Safavid Iran

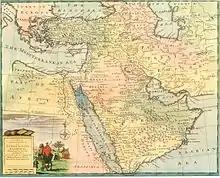
Part of the Safavid Persian Empire (on right), the Ottoman Empire, and West Asia in general, Emanuel Bowen, 1744–52

Abbas was able to begin gradually transforming the empire from a tribal confederation to a modern imperial government by transferring provinces from "mamalik" (provincial) rule governed by a Qizilbash chief and the revenue of which mostly supported local Qizilbash administration and forces to "khass" (central) rule presided over by a court appointee and the revenue of which reverted to the court. Particularly important in this regard were the Gilan and Mazandaran provinces, which produced Iran's single most important export; silk. With the substantial new revenue, Abbas was able to build up a central, standing army, loyal only to him. This freed him of his dependence on Qizilbash warriors loyal to local tribal chiefs.